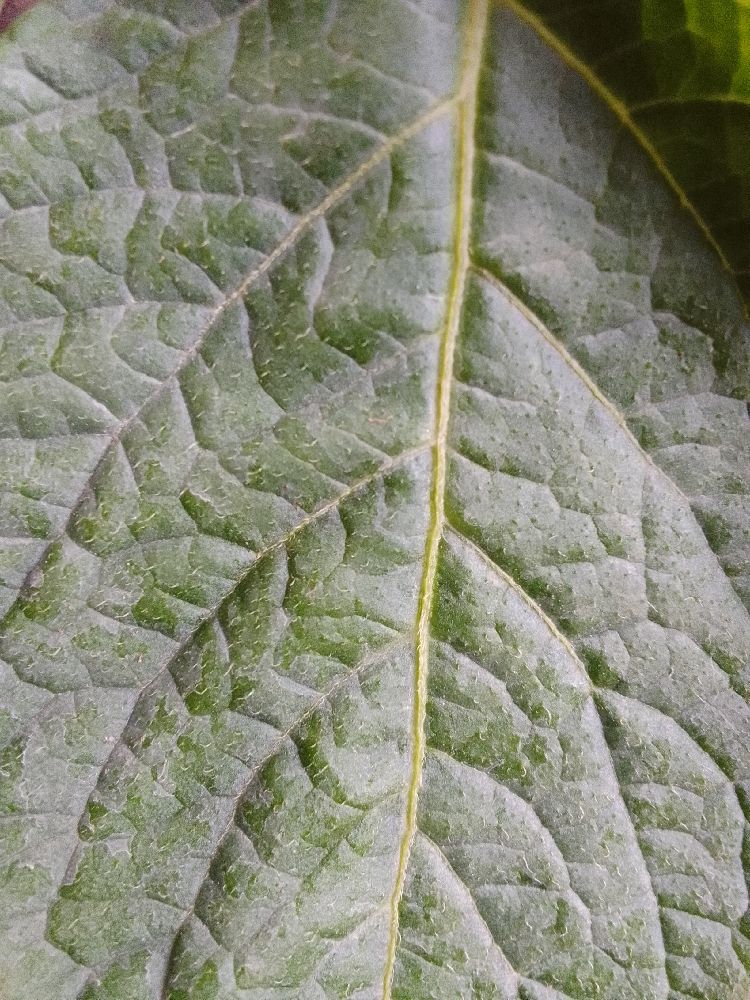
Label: Healthy